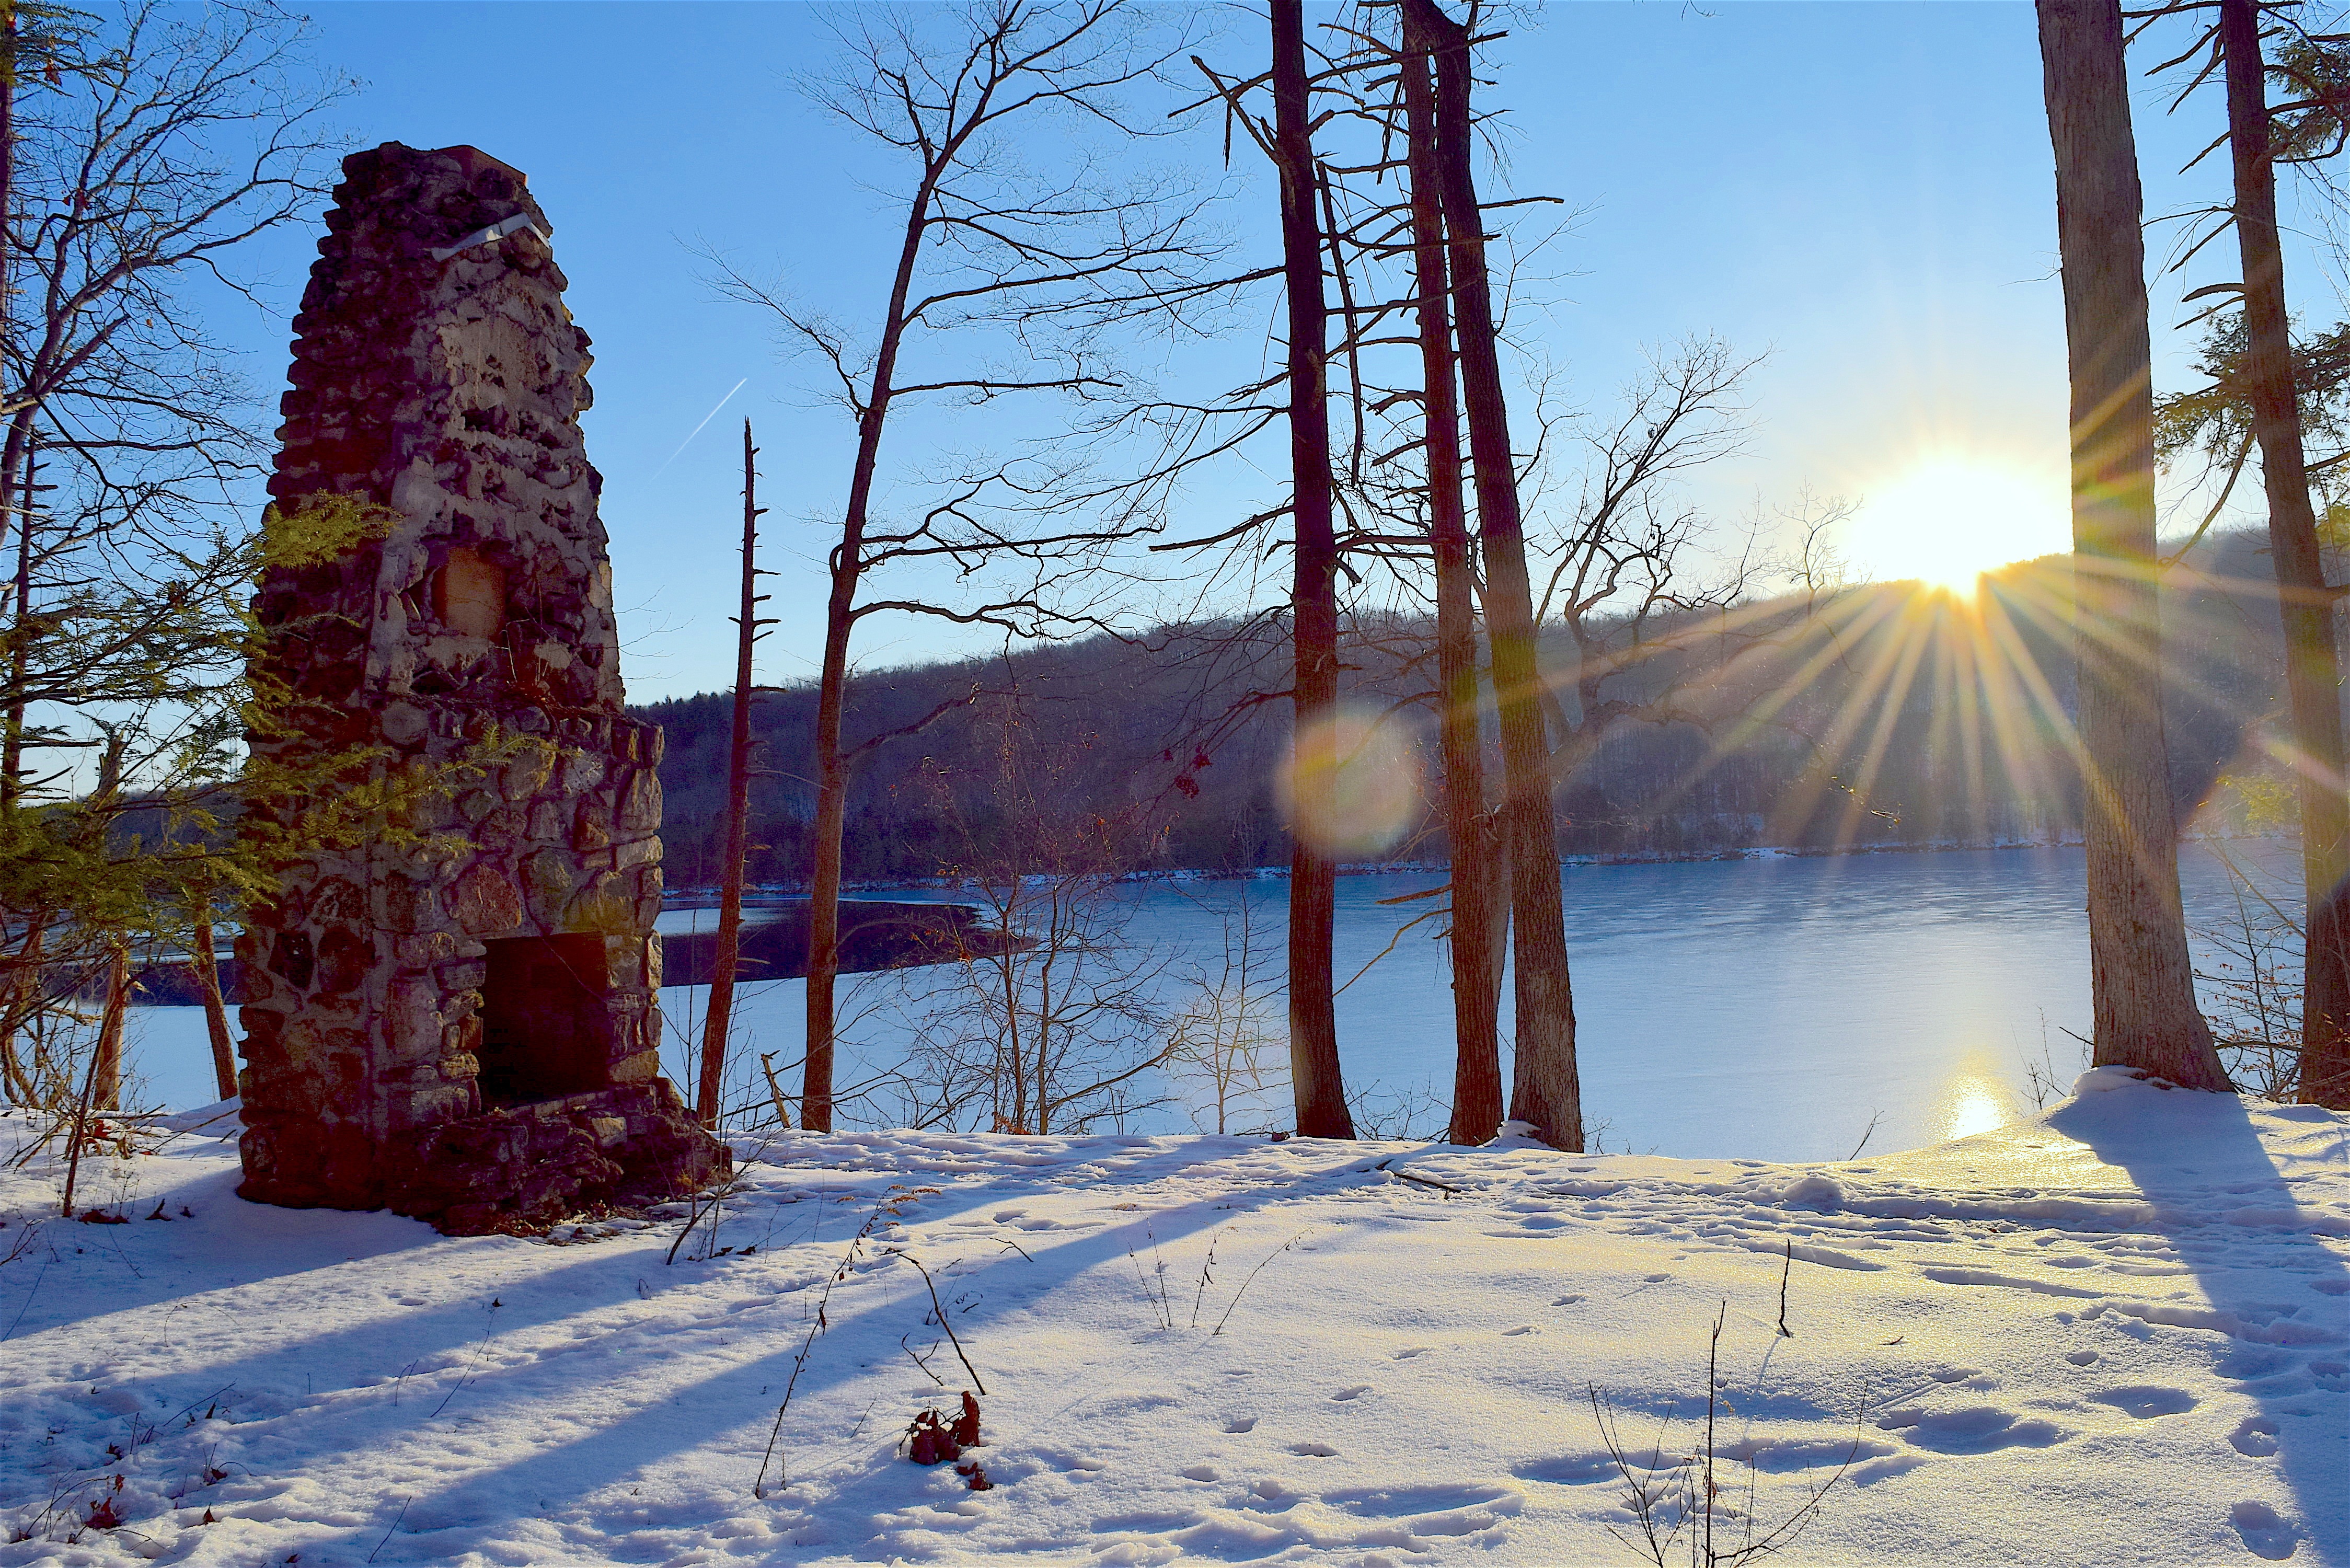
tree, outdoor, rock, snow, winter, architecture, structure, white, sunlight, morning, texture, lake, building, old, wall, stone, ice, construction, park, weather, abandoned, rough, exterior, season, surface, weathered, trees, freezing, stone structure